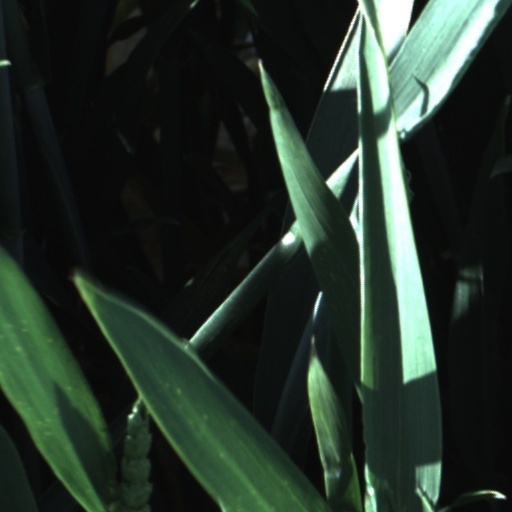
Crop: wheat